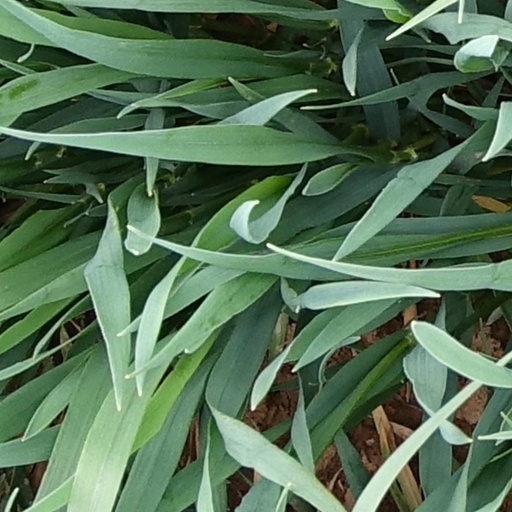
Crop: wheat